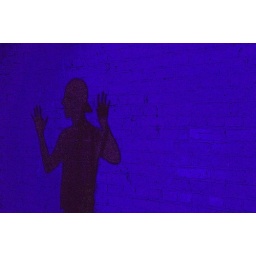
g - against blue wall